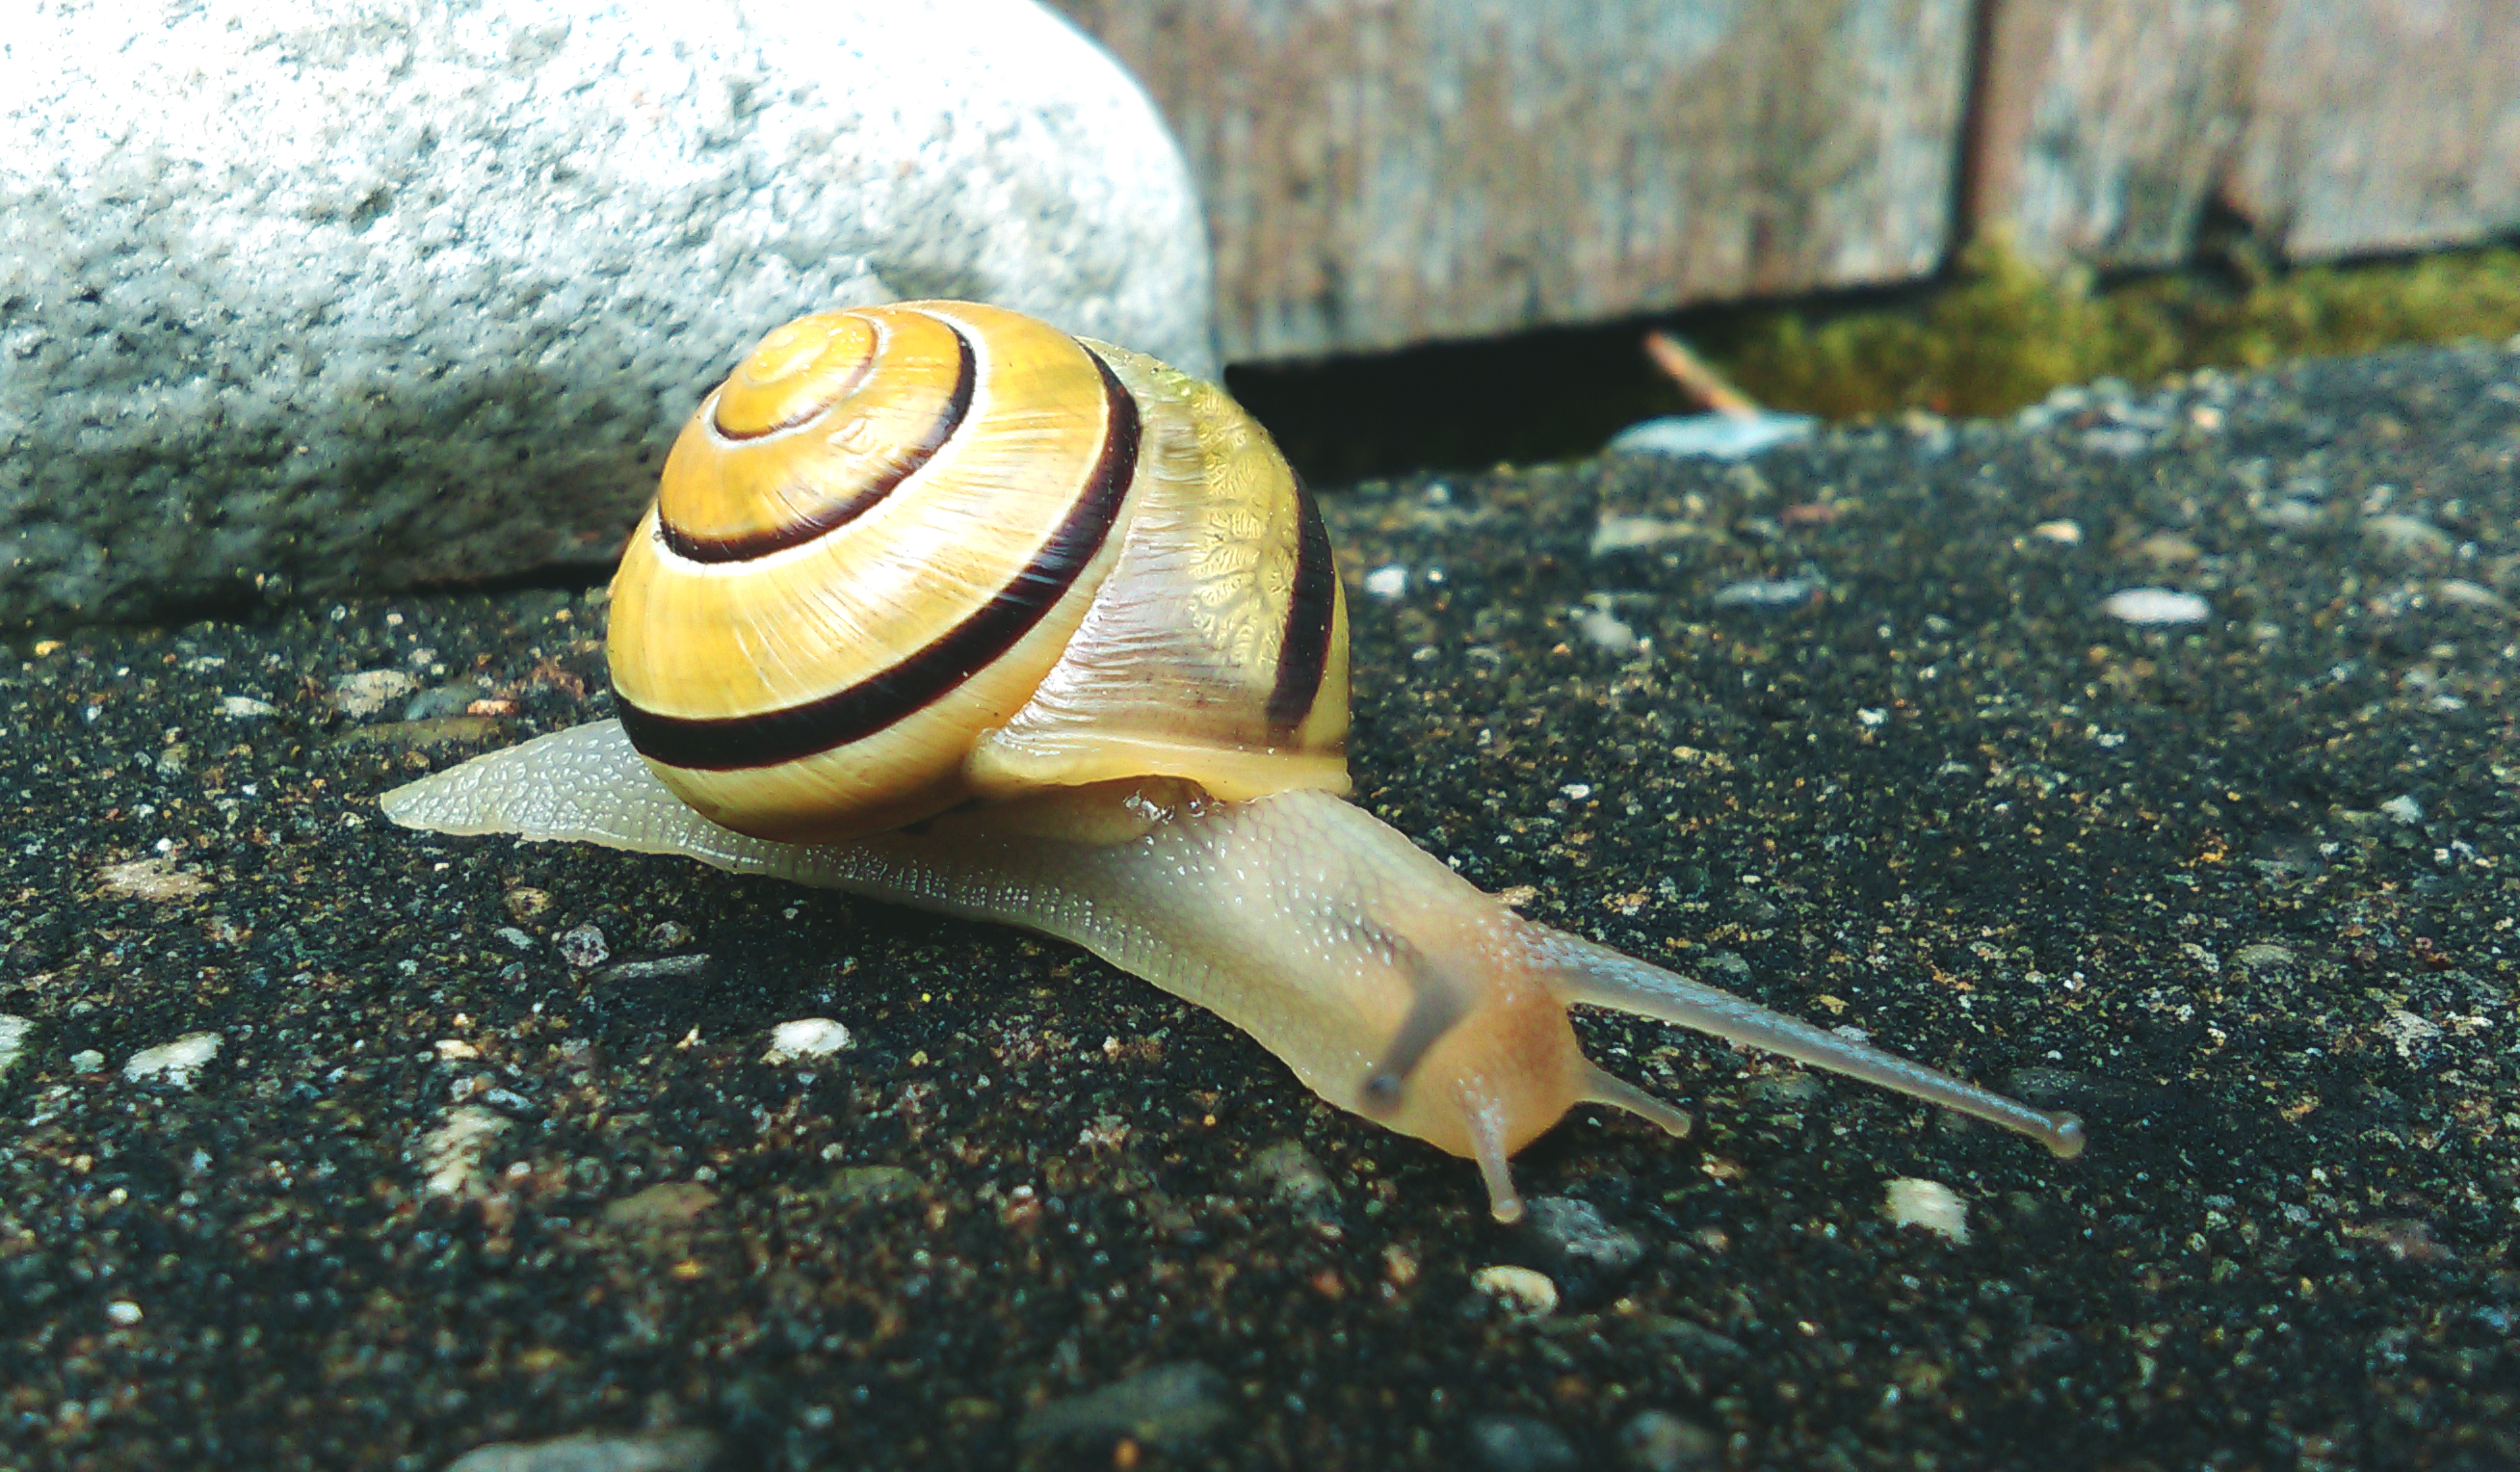
animal, biology, fauna, shell, invertebrate, close up, mollusk, snail, molluscs, gastropod, schnecken, macro photography, sea snail, marine biology, snails and slugs